José Longinos Ellauri

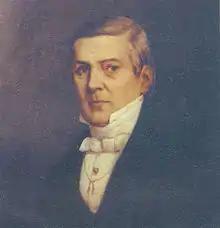
José Longinos Ellauri

He was President of the Constituent Assembly of Uruguay in 1830. He also served as Foreign Minister in the same year.